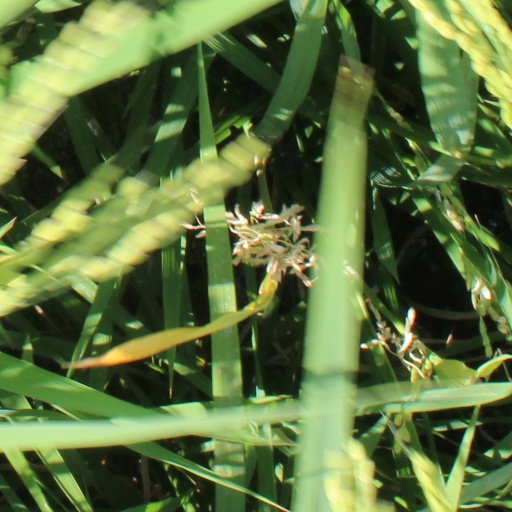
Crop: rice